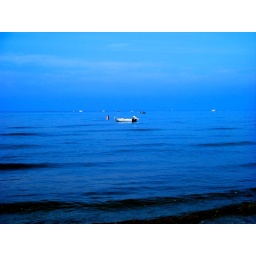
boat in the blue